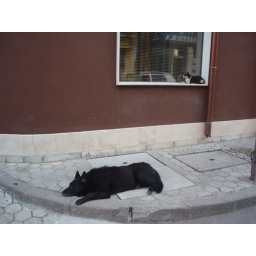
Bulgarian cats and dogs live in perfect lazy harmony.